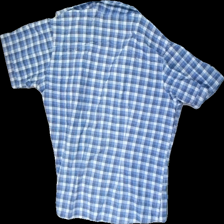
View: back
Type: Shirt
Category: Men
Brand: Not in the list
Brand text on label: lundhags
Colors: Blue, White
Material: 100% cotton
Pattern: Checkered print
Cut: Regular
Size: 44
Season: All
Smell: Minor
Damage: yellowing
Price range: <50
Recommended usage: Reuse